Answer in natural language. Consider the 3D positions of the objects in the scene and not just the 2D positions in the image. Is the centerpoint of  brown colour dresser (highlighted by a blue box) at a higher height than dark brown wooden bunk bed with blue bedding (highlighted by a green box)? Choose between the following options: no or yes
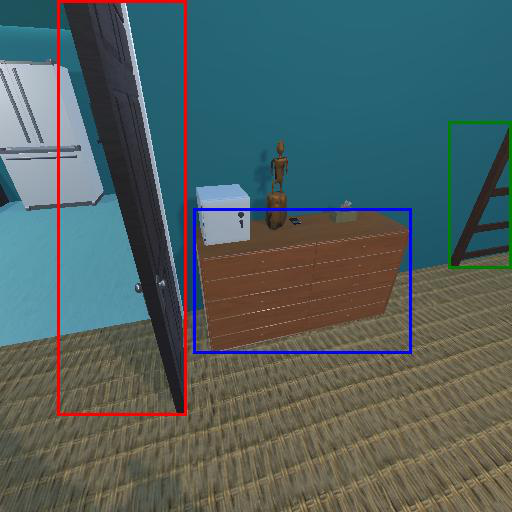
<answer>no</answer>